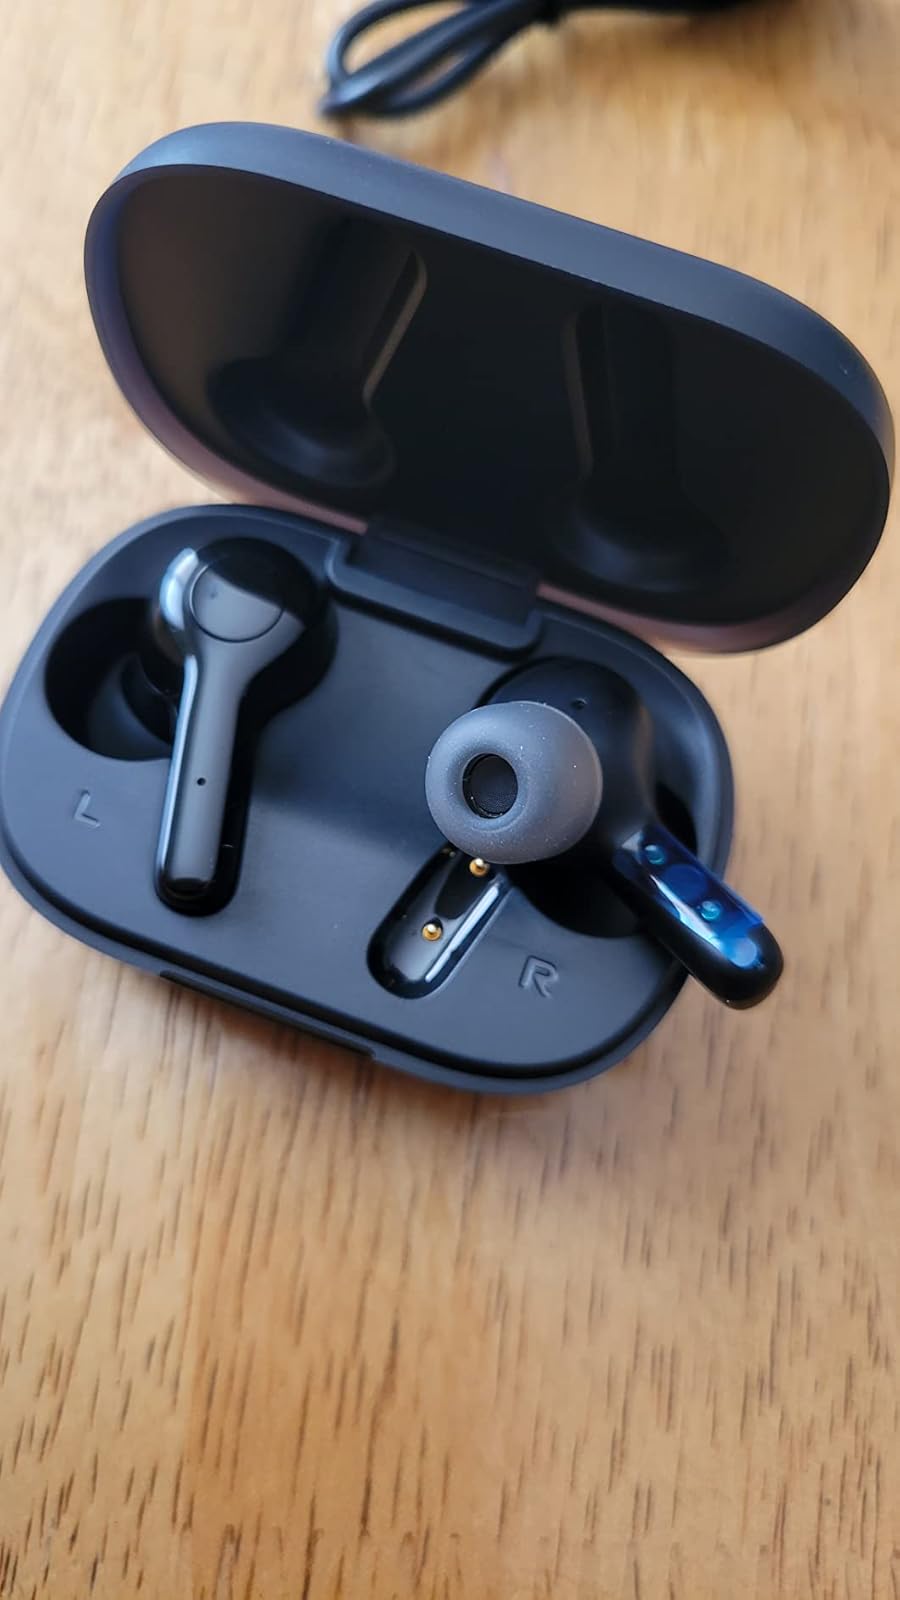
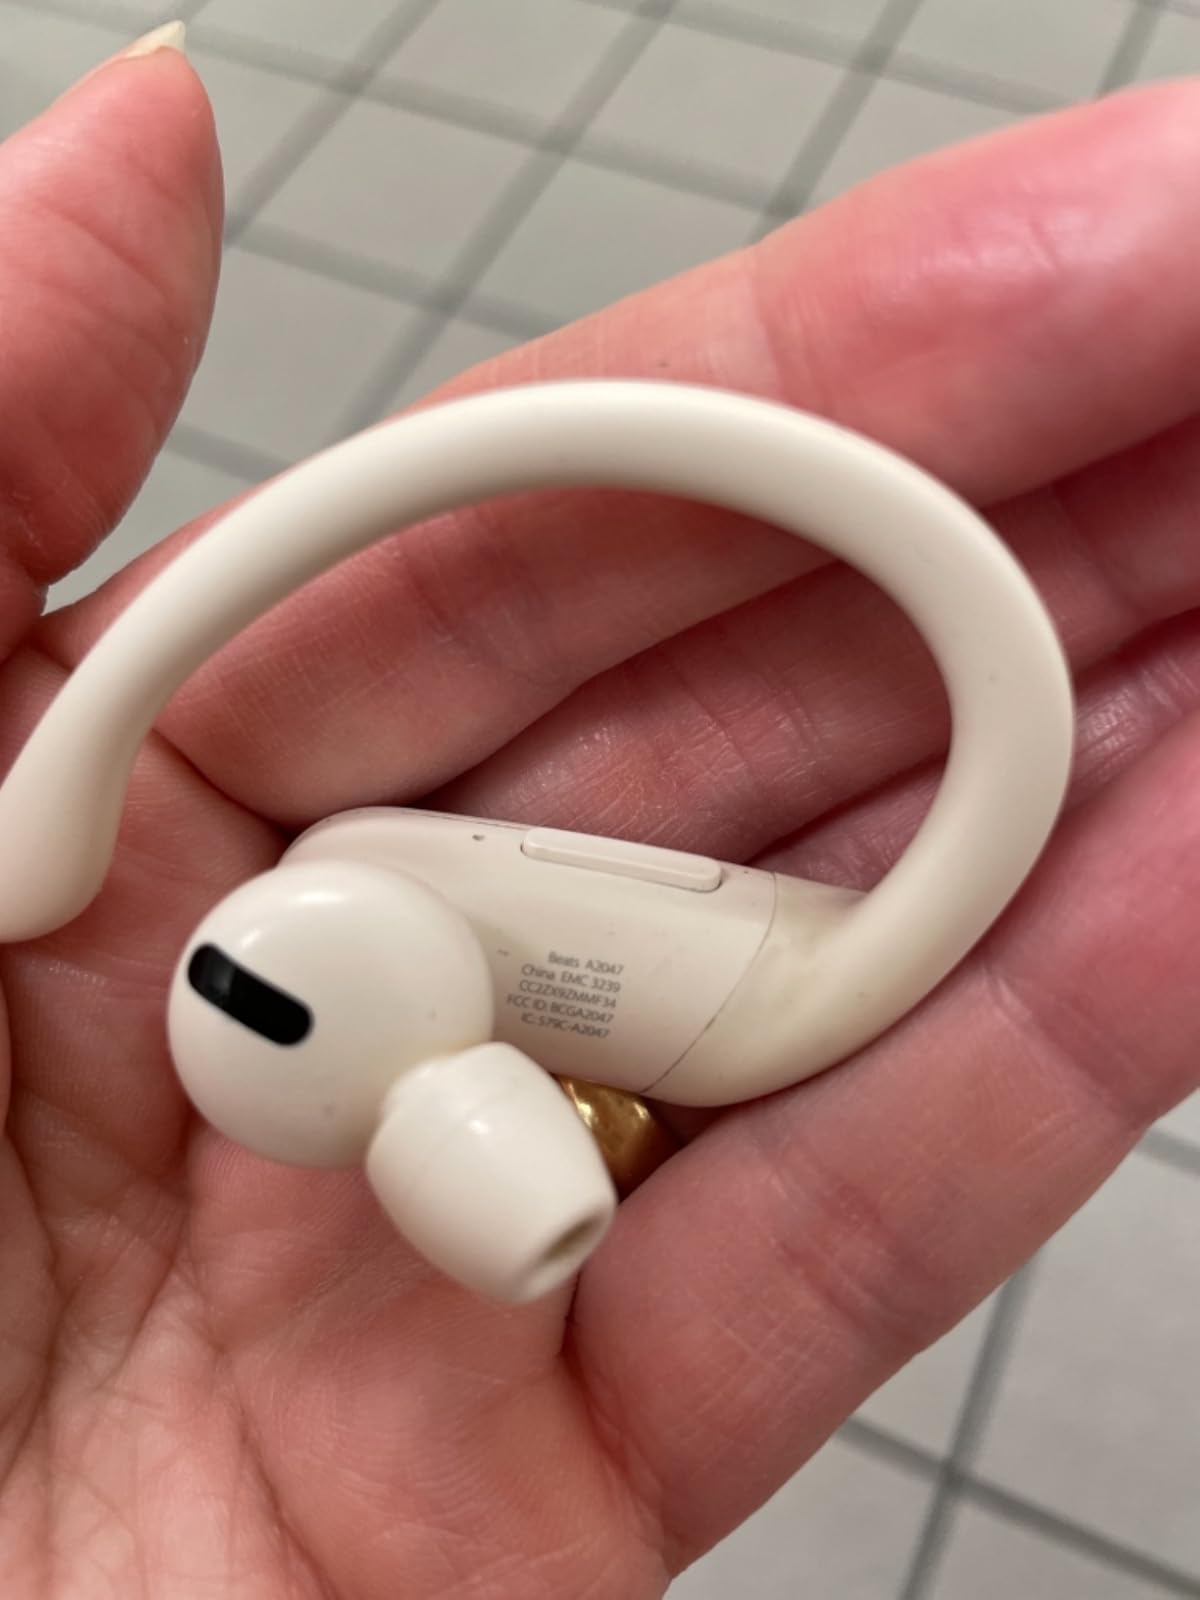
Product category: earbuds
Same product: no